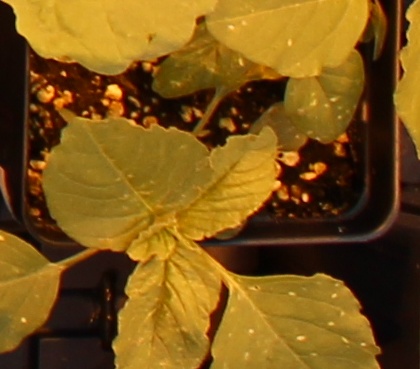
Label: Palmer Amaranth